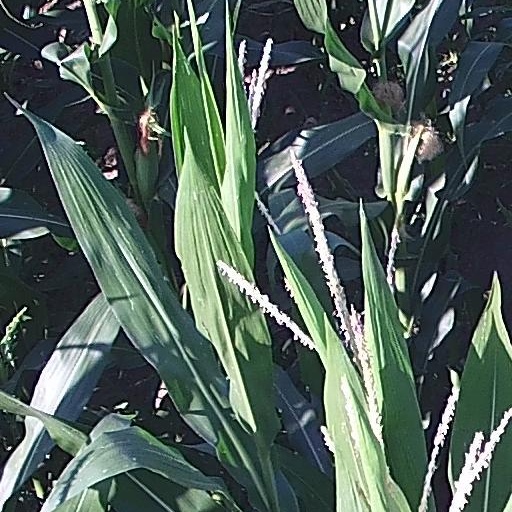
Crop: maize; corn